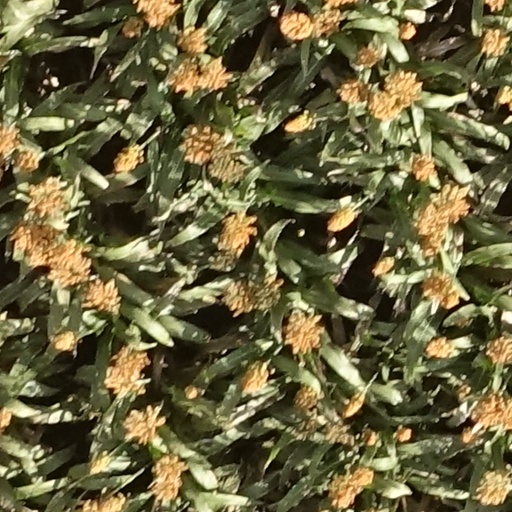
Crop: sorghum